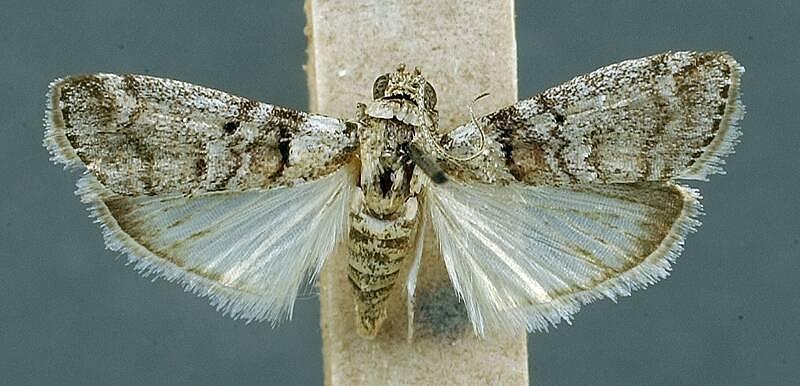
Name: Pococera vedastella
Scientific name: Pococera vedastella Schaus, 1922
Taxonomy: Animalia, Arthropoda, Insecta, Lepidoptera, Pyralidae
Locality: Santiago de Cuba, Cuba
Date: DEC.